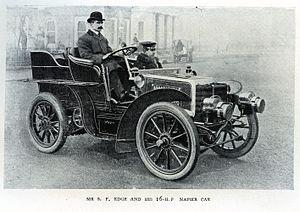
Selwyn Francis Edge, dit S. F. Edge, né le 29 mars 1868 à Concord et mort le 12 février 1940 à Eastbourne à près de 72 ans, est un pilote automobile et homme d'affaires australien.